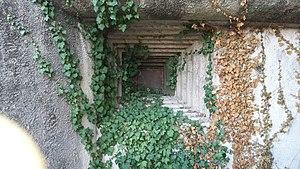
un des créneaux FM de l'ouvrage du Col-de-Garde, sur le bloc 4.
L'ouvrage du Col-de-Garde est une fortification faisant partie de la ligne Maginot, située sur la limite entre les communes de Sainte-Agnès et de Gorbio, dans le département des Alpes-Maritimes.